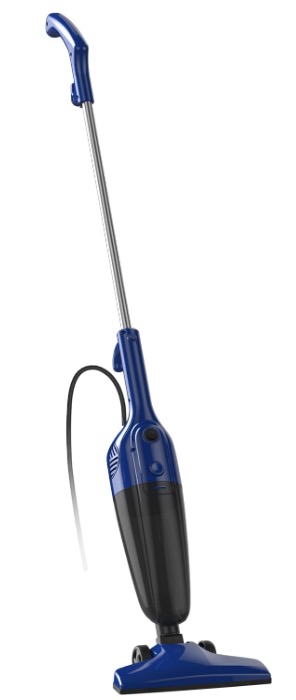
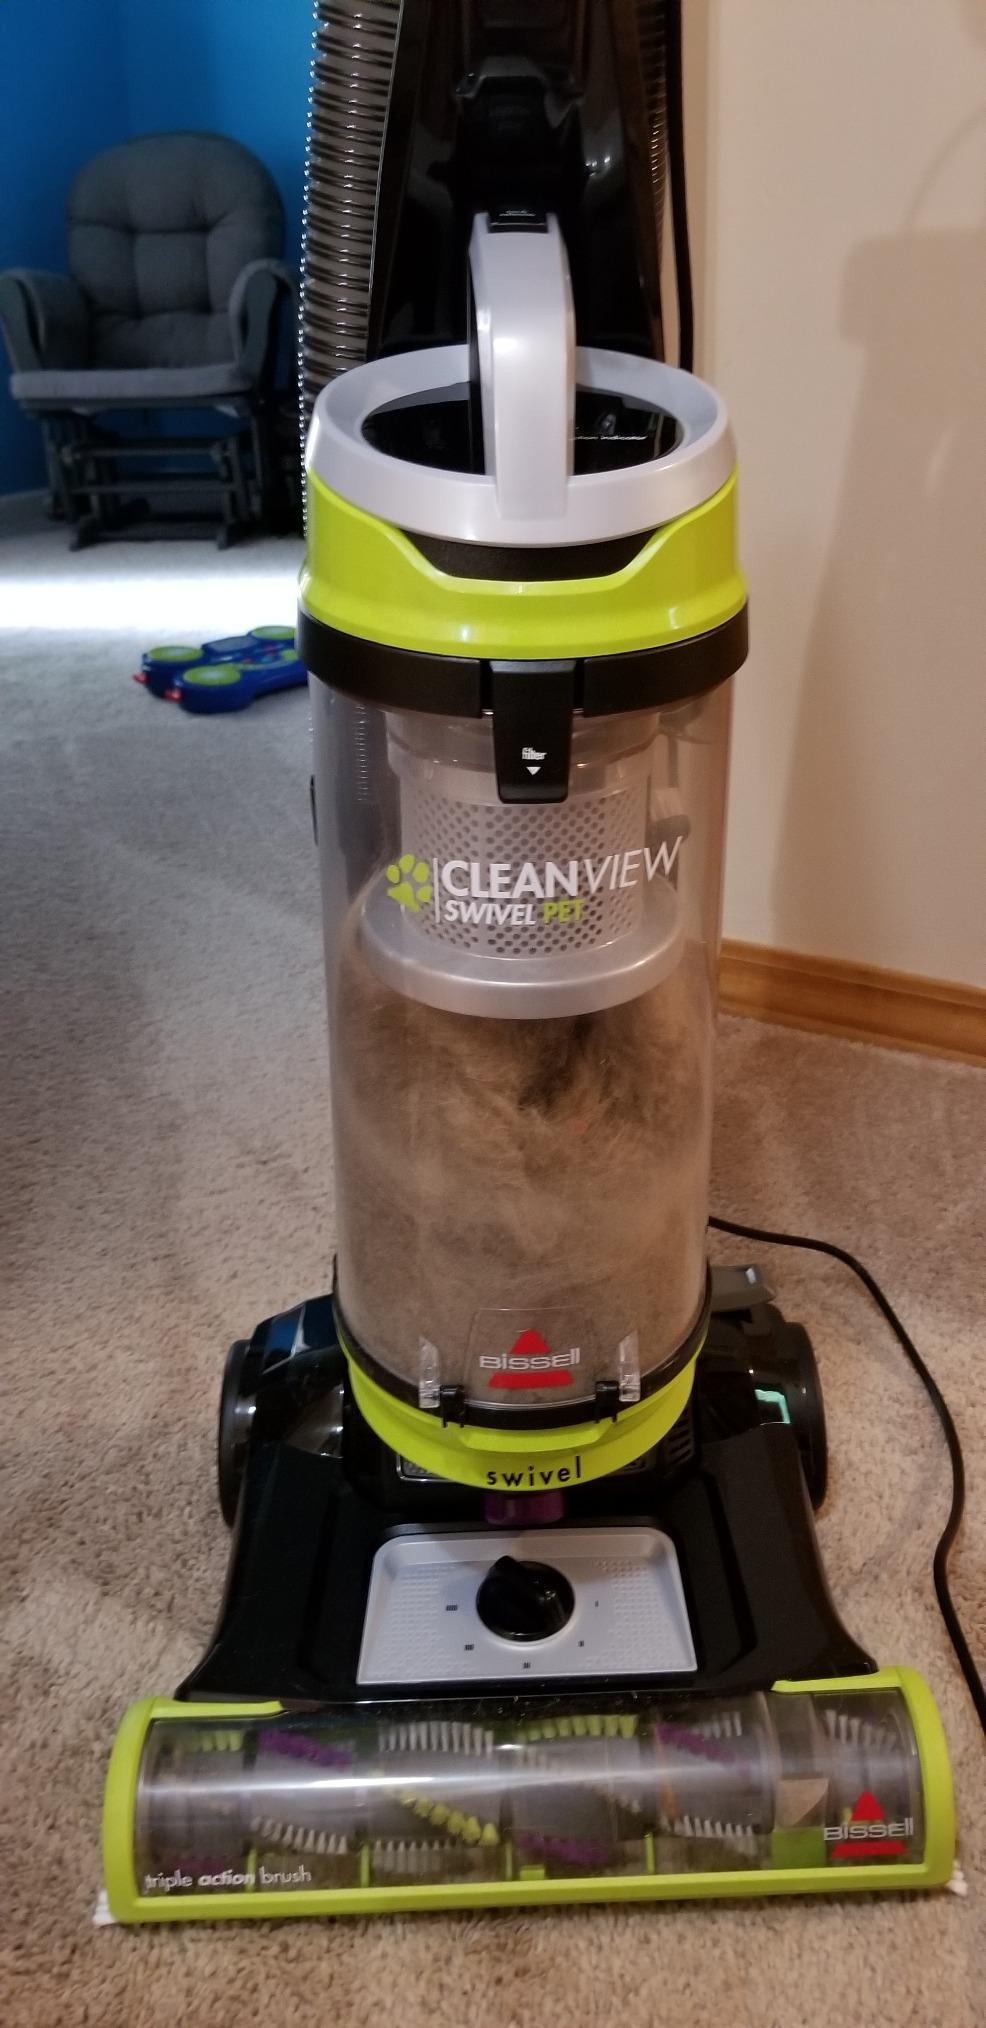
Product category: items_vacuum
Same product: no